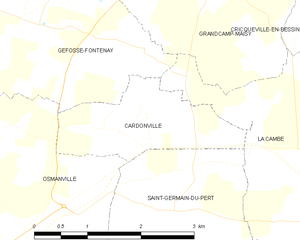
Cardonville est une commune française, située dans le département du Calvados en région Normandie, peuplée de 112 habitants.